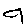
Label: 9